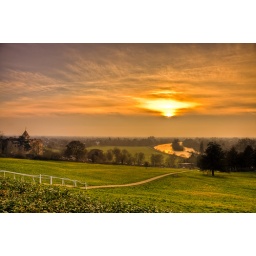
Looking over Thames river from the Richmond hill view point.